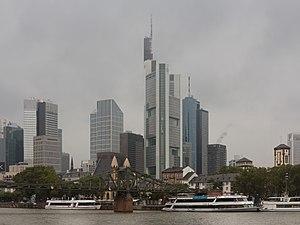
Francfort-sur-le-Main est une ville d’Allemagne, généralement appelée simplement Francfort malgré le risque de confusion avec la ville de Francfort-sur-l'Oder. Située sur la rivière du Main, la ville est avec près de 800 000 habitants, la cinquième ville d'Allemagne par sa population et la plus grande du Land de Hesse. Son aire urbaine appelée Rhin-Main – ou Région métropolitaine de Francfort-sur-le-Main – compte plus de 5,5 millions d'habitants, ce qui en fait la dixième aire urbaine d'Europe, la sixième de l'Union européenne et la seconde d'Allemagne après celle de Cologne-Düsseldorf appelée Rhin-Rhur.